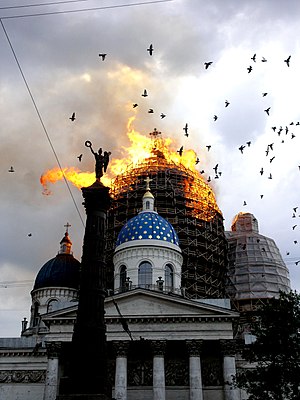
Treenighedskatedralen (Sankt Petersborg) / Historie / Branden i 2006
Brand i kirken, 2006
Treenighedskatedralen i Sankt Petersborg, også kaldet Troitskijkatedralen blev bygget i perioden 1828 til 1835. Den er tegnet af den russiske arkitekt Vasilij Stasov. Katedralen, som kan rumme 3000 besøgende, er for nylig begyndt at blive restaureret til sin prærevolutionære tilstand efter at være blevet forsømt i mange år. Til ære for sejren i den russisk-tyrkiske krig, blev der i 1886 opsat et mindesmærke på katedralens facade. Katedralen kom på UNESCOs Verdensarvsliste i 1990.